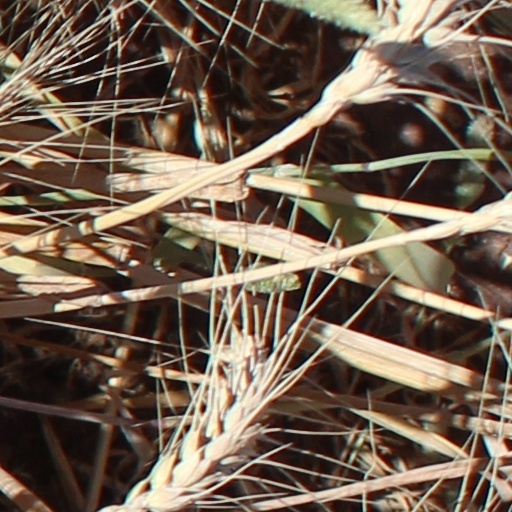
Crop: wheat